Miguel de Cervantes European University

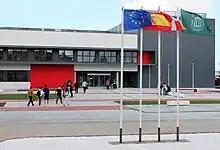
Campus view

Miguel de Cervantes European University (UEMC) is a private university located in Valladolid, Castilla y León (Spain). UEMC has 4,500 undergraduate and graduate students enrolled in three Faculties and offers 17 Bachelor's degrees, 6 double degrees, 6 International double degrees, 11 Master's degree and numerous Diplomas.